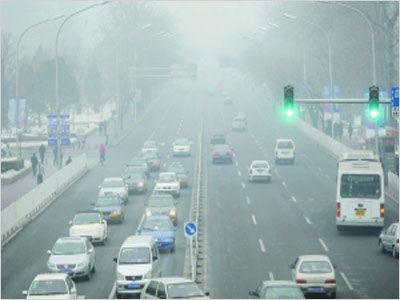
Weather: foggy or hazy